Lyman Street Historic District

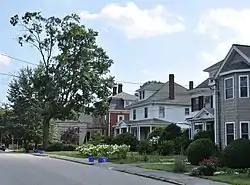
Lyman Street between Church and Summer Streets

The Lyman Street Historic District is a historic district roughly encompassing Lyman Street between Church and Main Streets in Waltham, Massachusetts. Lyman Street was laid out in 1826 by Theodore Lyman, owner of The Vale, a country estate (now a National Historic Landmark) just to the north. Residential development took place along the street roughly between 1840 and 1900, resulting in a series of fashionable houses in a variety of 19th century architectural styles on the west side of the street. The district was listed on the National Register of Historic Places in 1989.